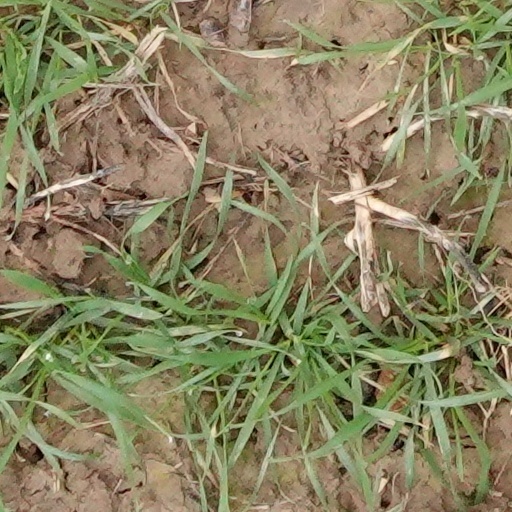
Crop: wheat